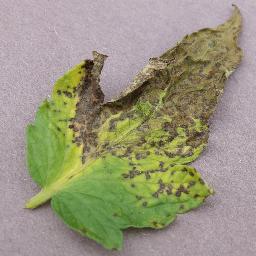
Label: Tomato___Septoria_leaf_spot